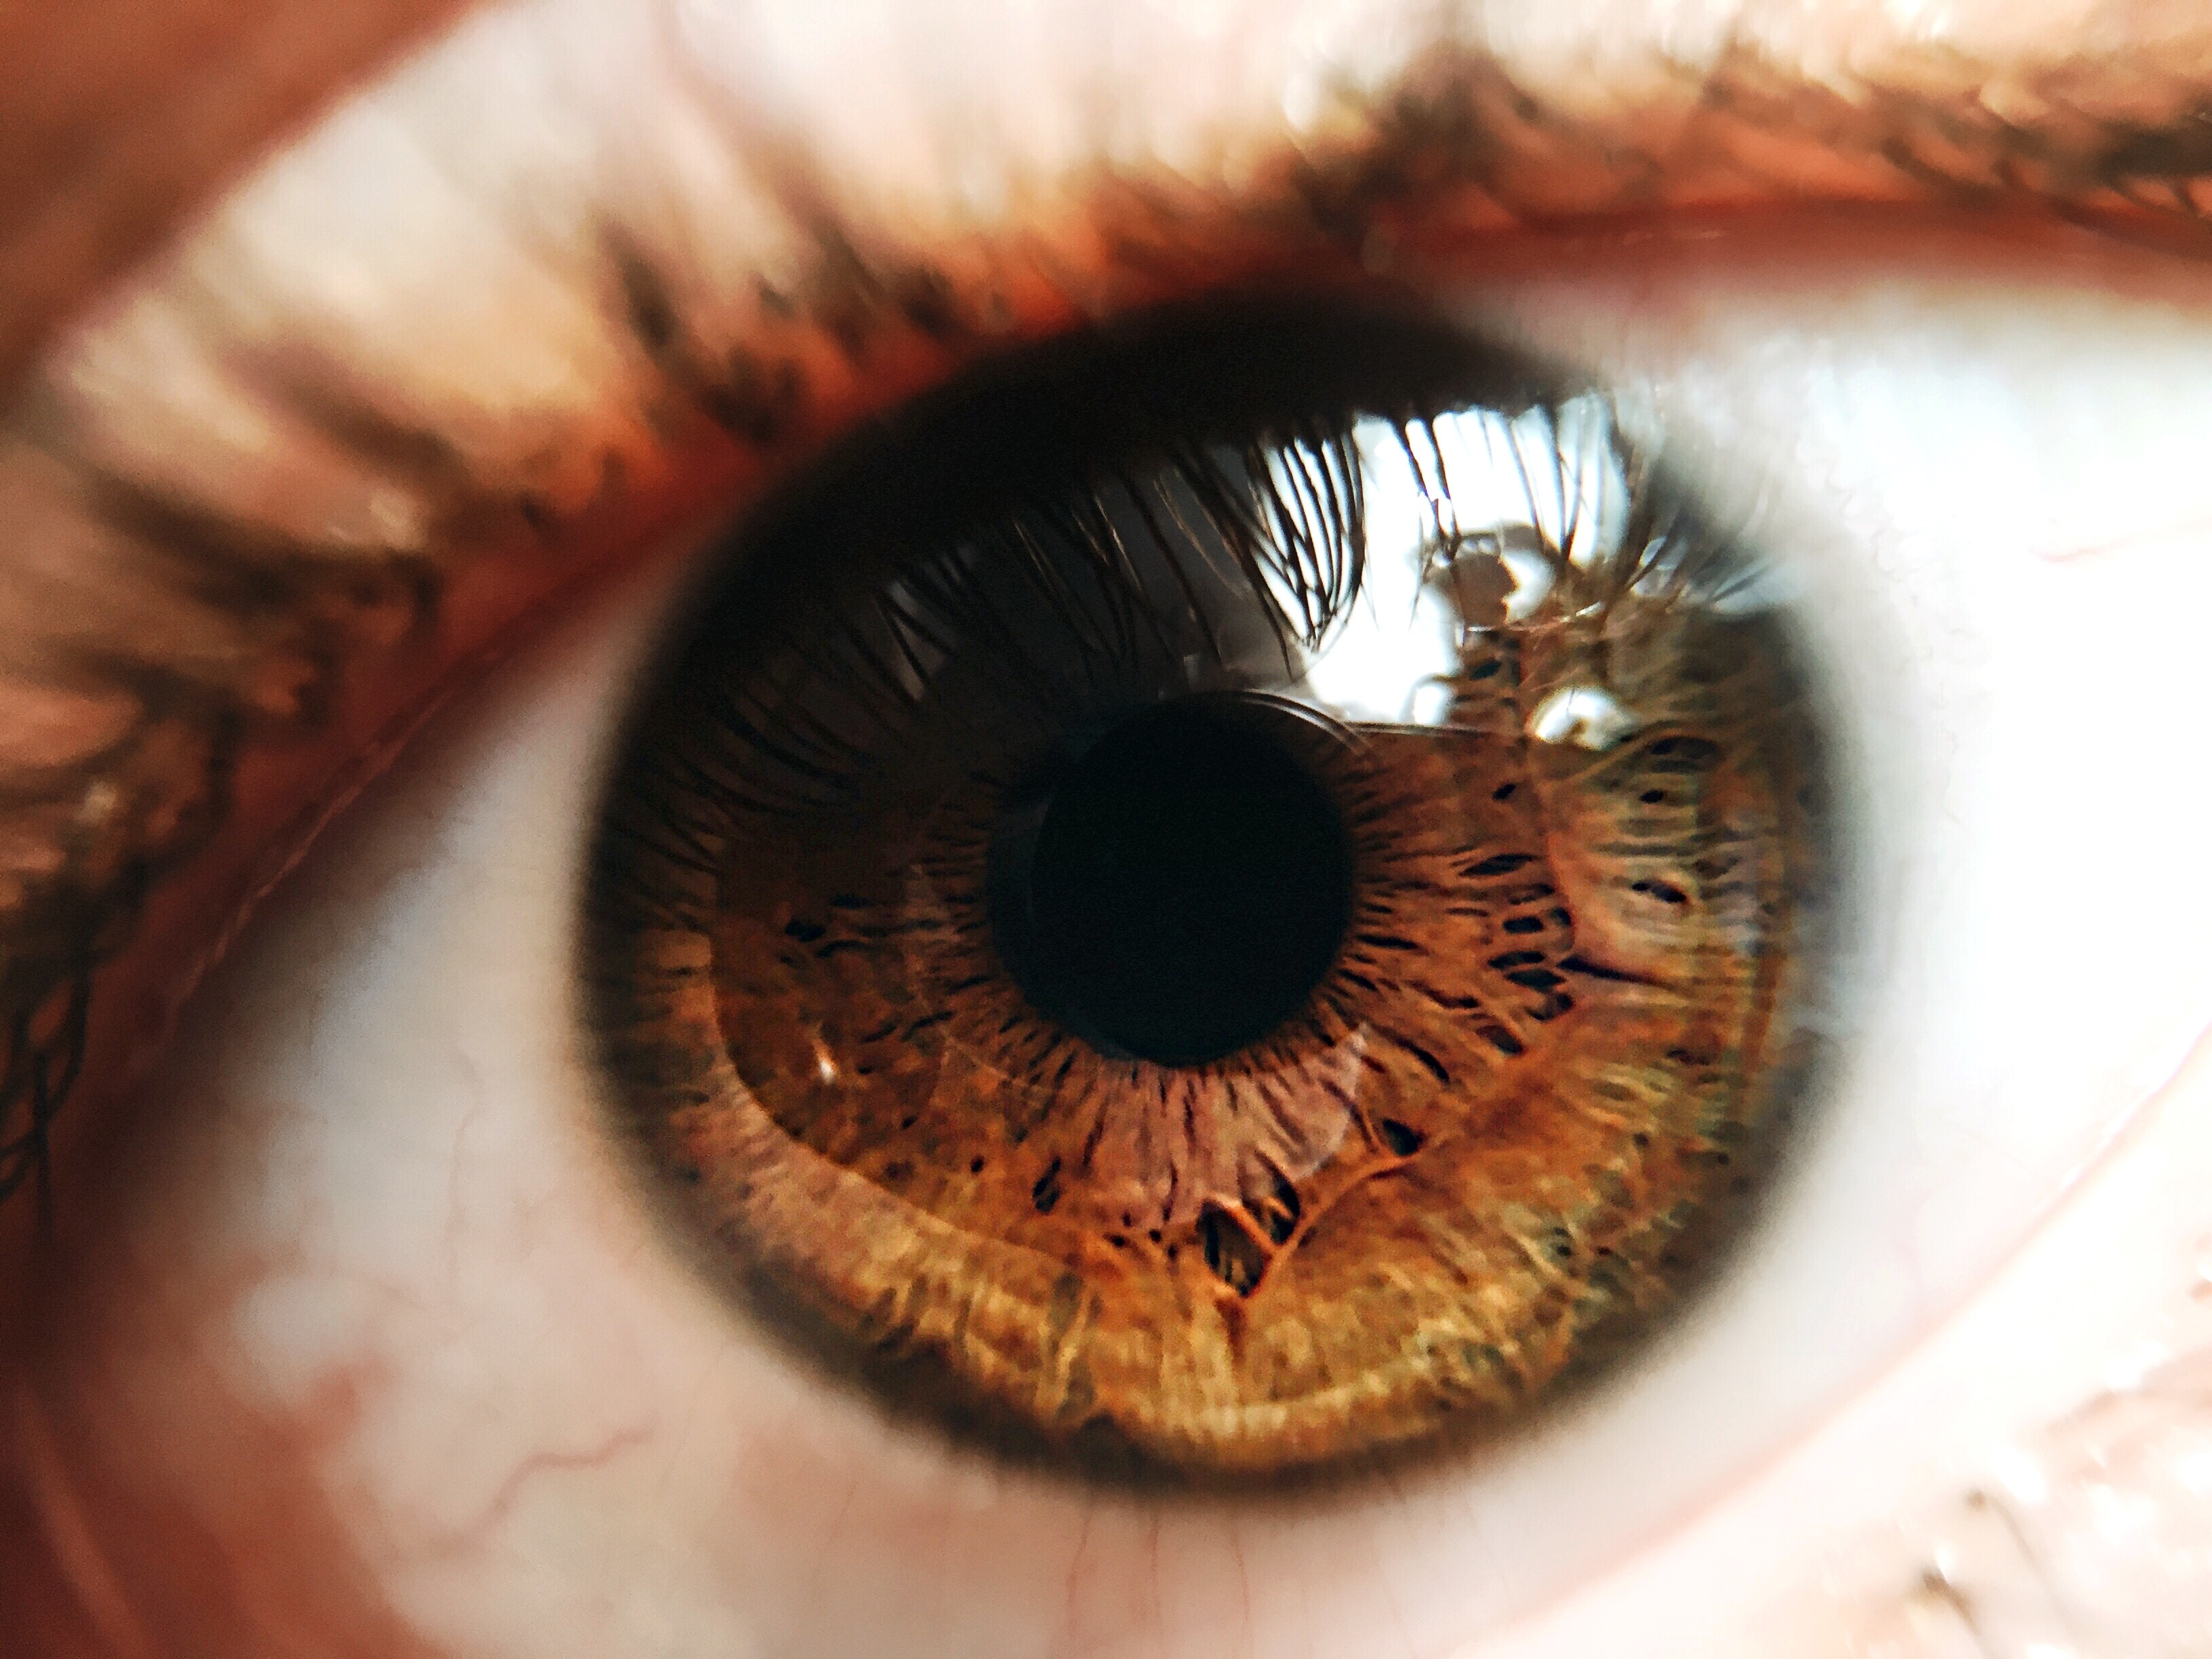
photography, color, brown, mouth, eyelash, close up, human body, nose, iris, eye, head, organ, macro photography, vision care